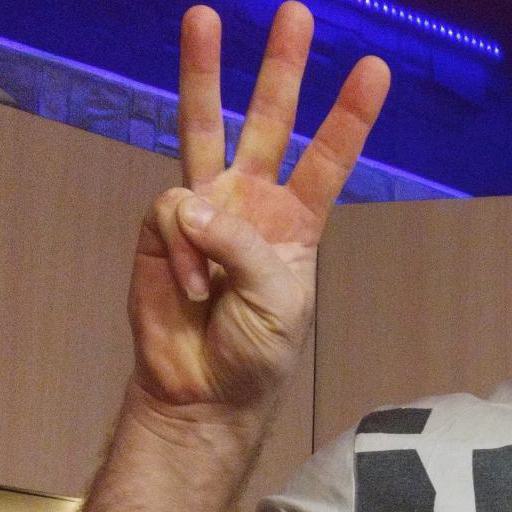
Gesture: three